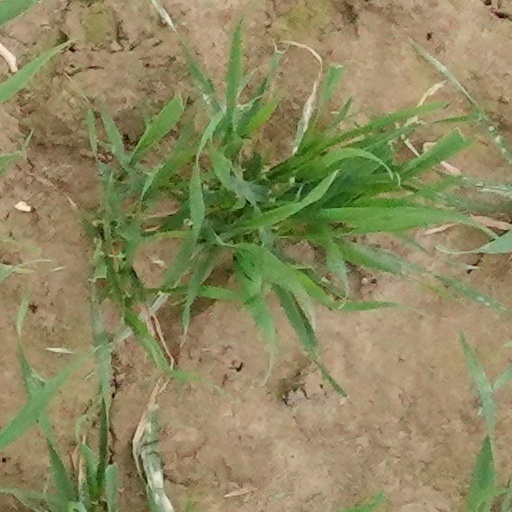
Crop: wheat